Maidenhead Railway Bridge

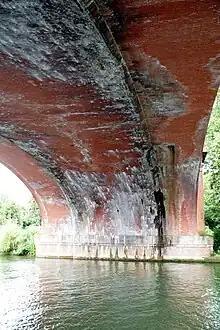
The echoing 'Sounding Arch' from the bank. The chamfered original centre section can be seen.

On 31 August 1835, the Great Western Railway Act was passed by Parliament, authorising the building of the line. Work commenced on its construction during the following year. The resident engineer who oversaw the building of Maidenhead Bridge was John Wallis Hammond, while William Chadwick was appointed as the contractor for the construction of the structure.